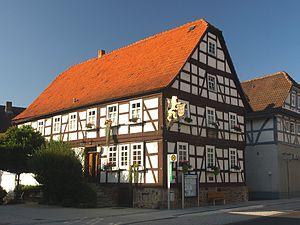
Carl Ludwig Noah Bantzer, né le 6 août 1857 à Ziegenhain-Weichaus, et mort le 19 décembre 1941 à Marbourg, est un peintre allemand, membre de l'école de Willingshausen dans la région de la Schwalm.